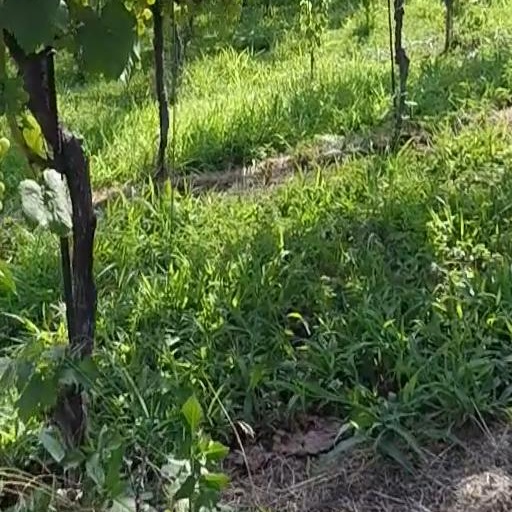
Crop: grape